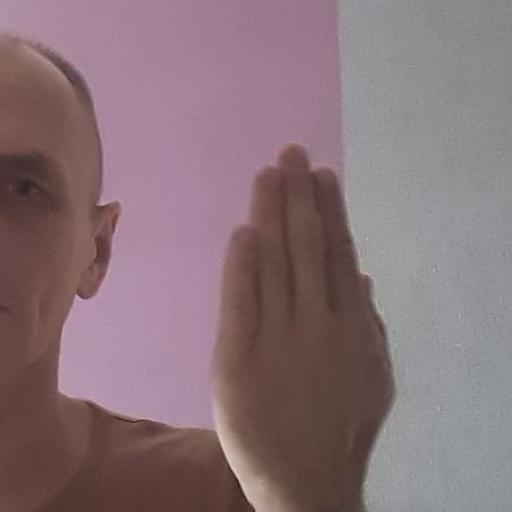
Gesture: stop_inverted